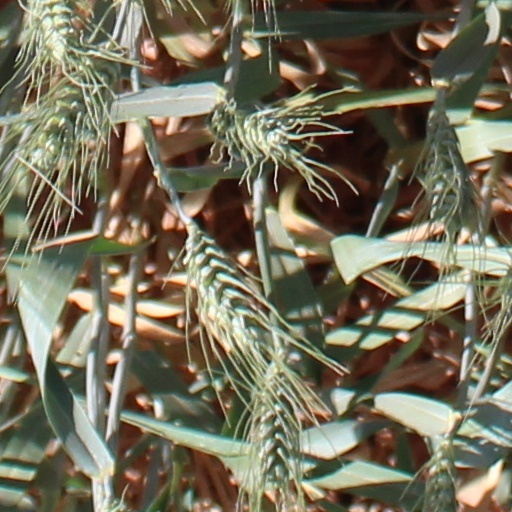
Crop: wheat